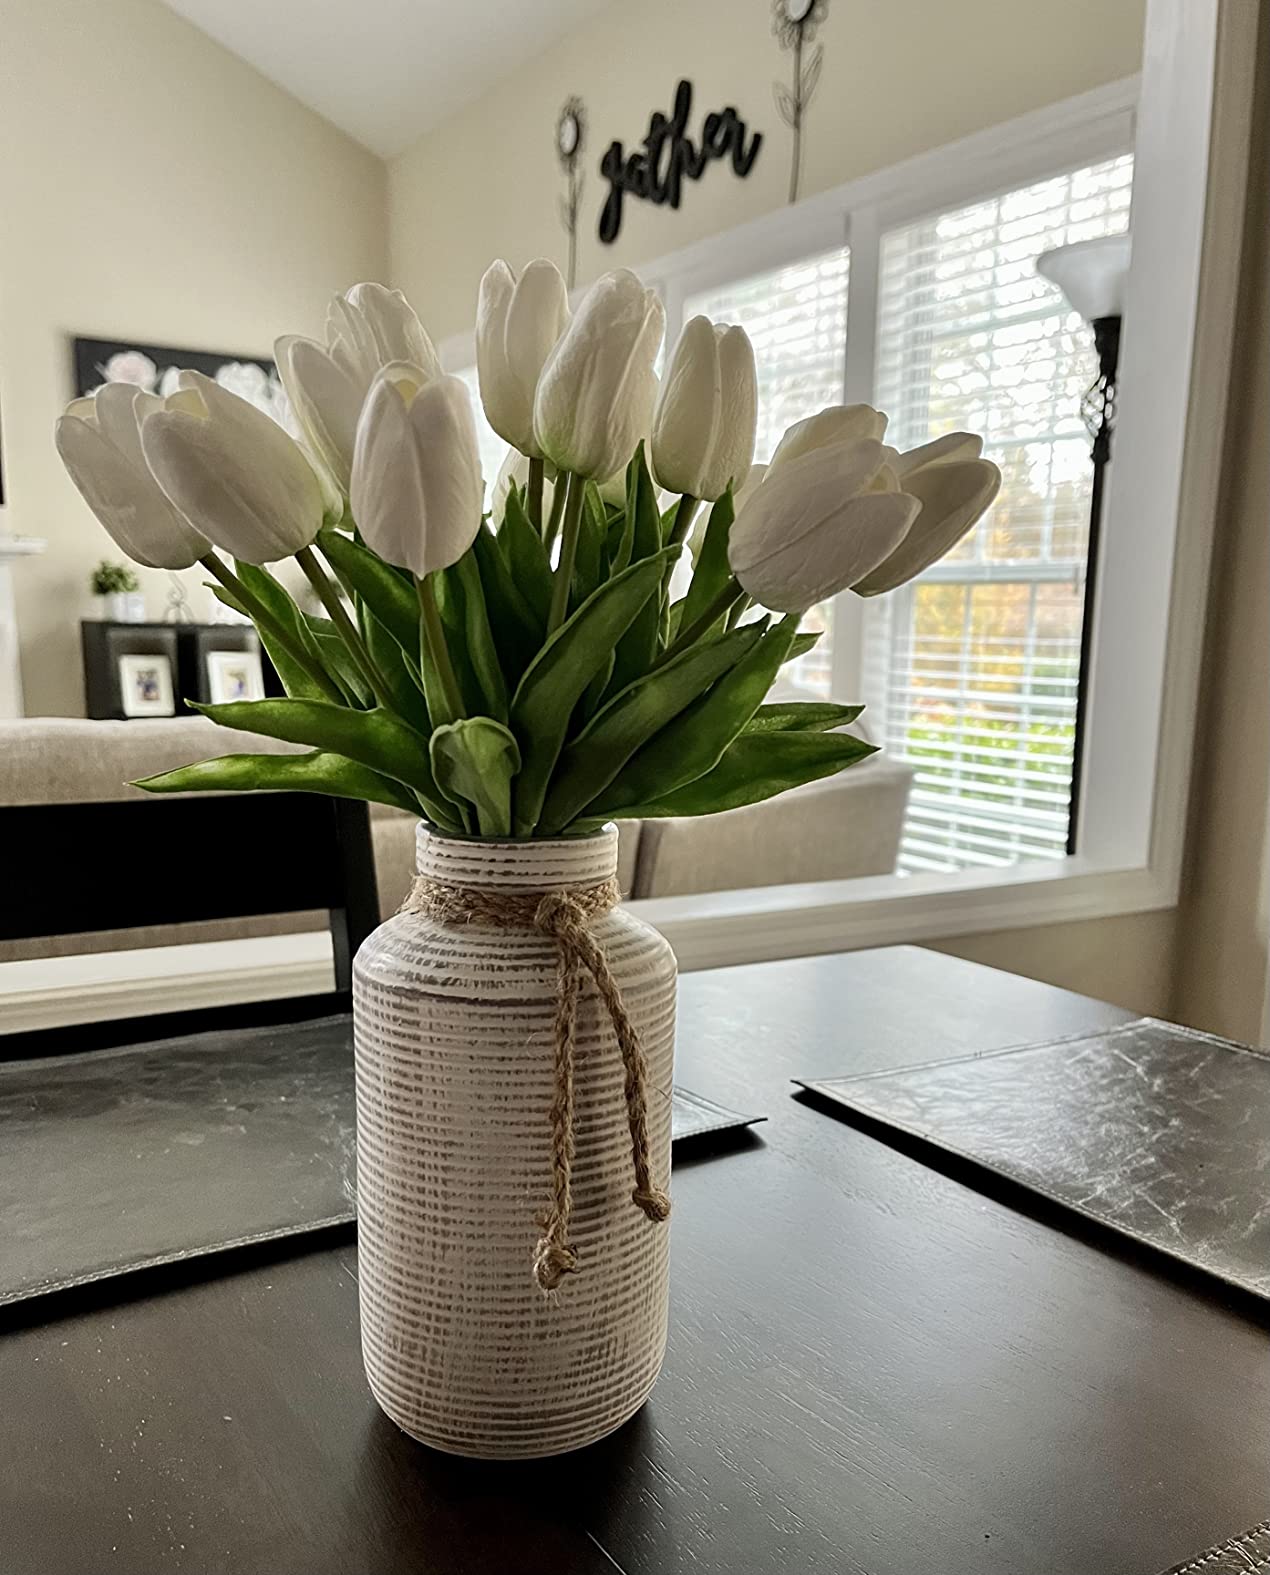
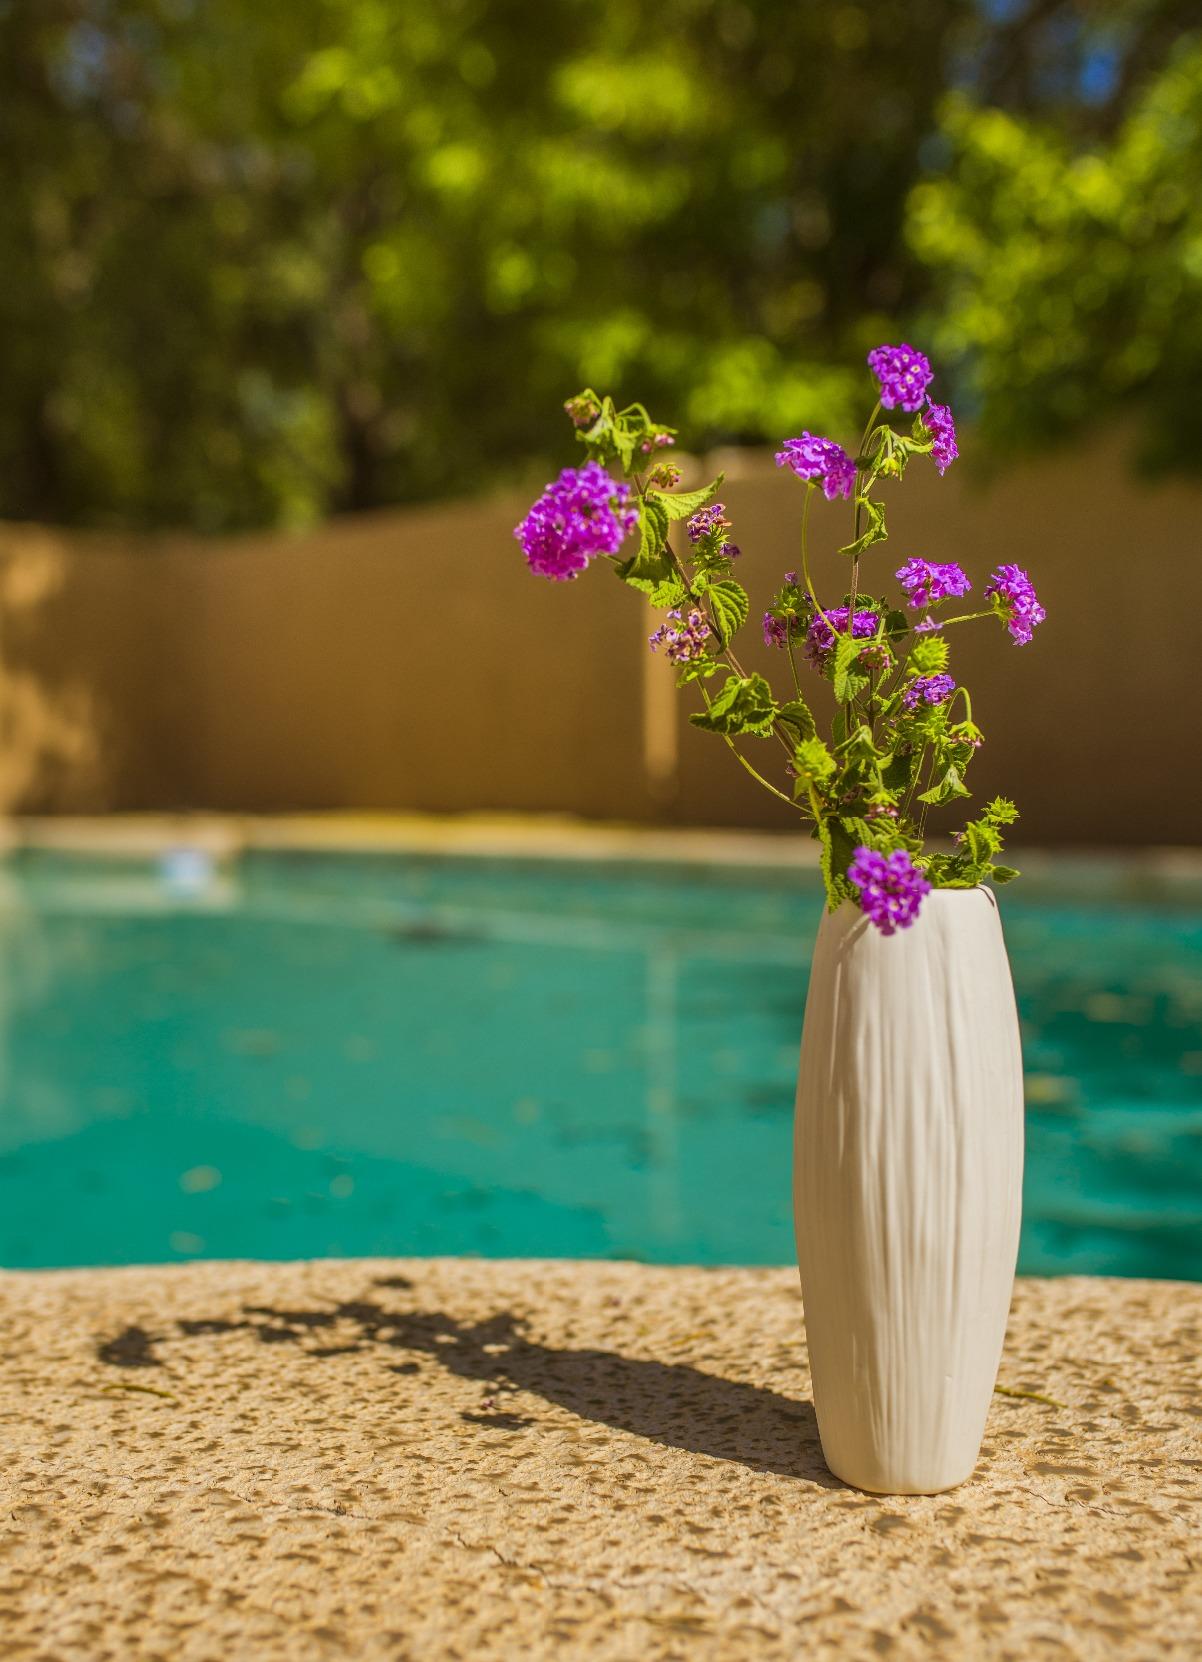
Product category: vase
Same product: no